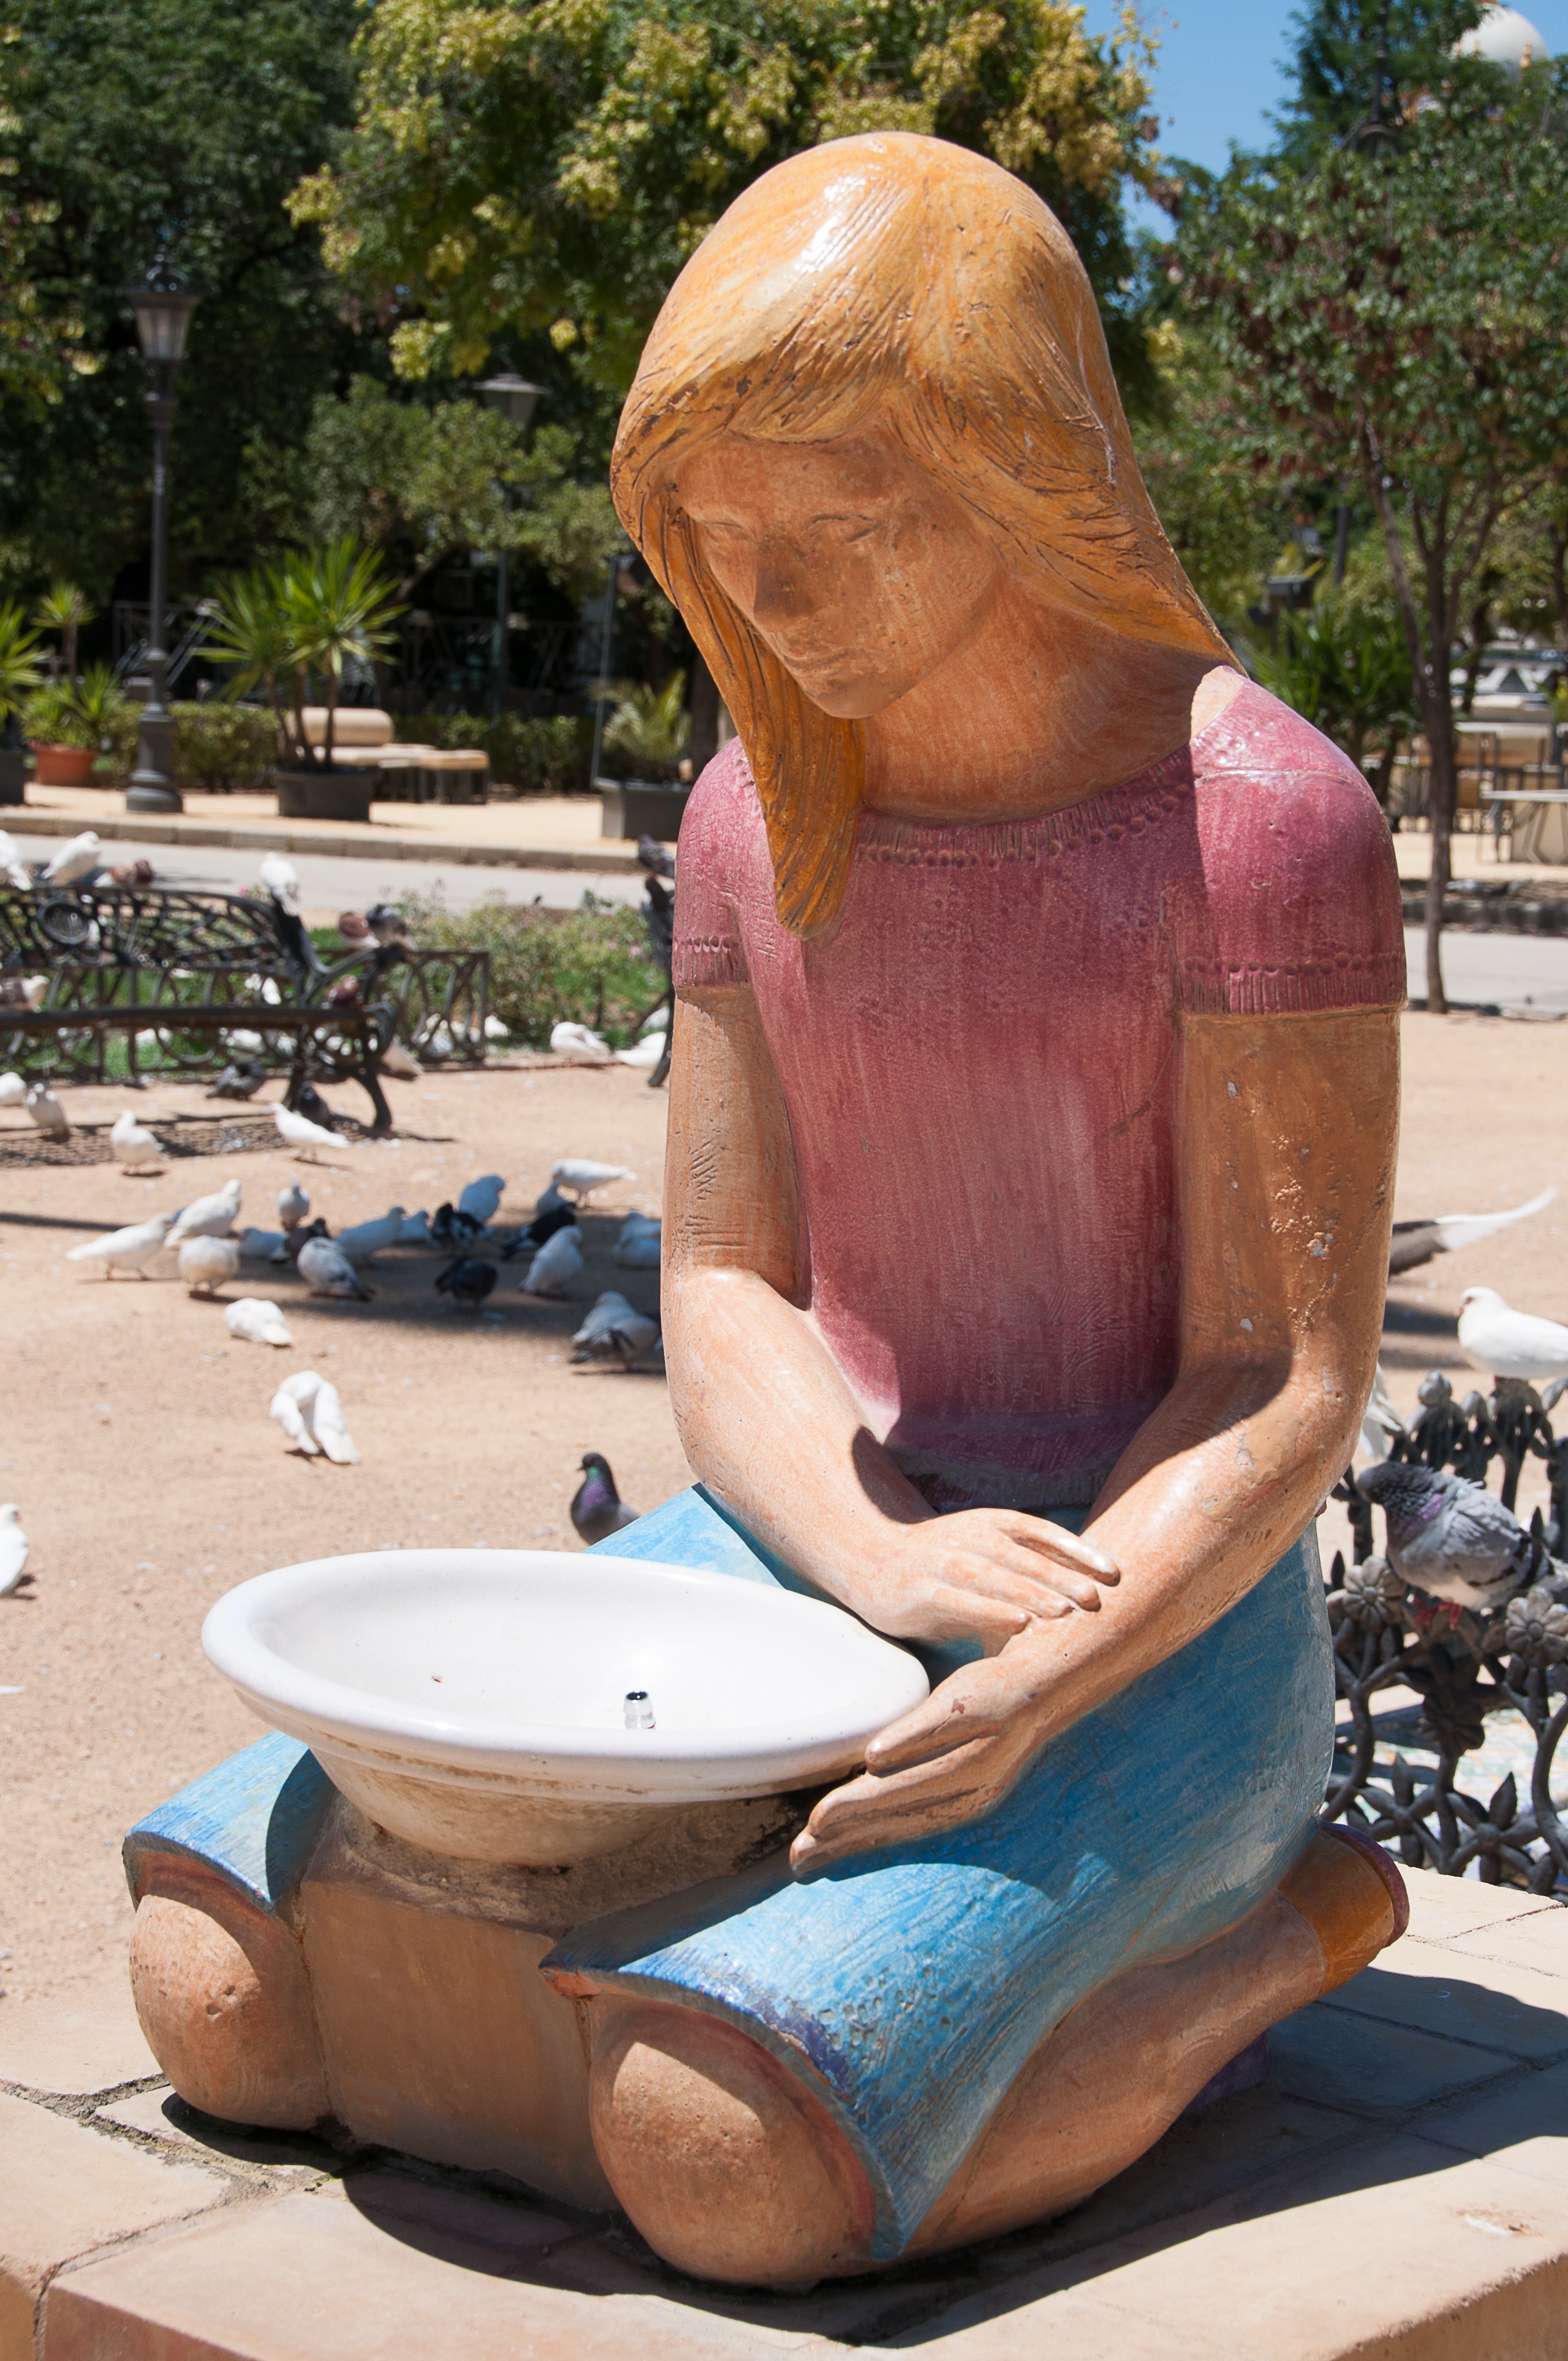
wood, monument, vacation, statue, sitting, ceramic, sculpture, art, temple, seville, carving, water feature, human positions, instead of america